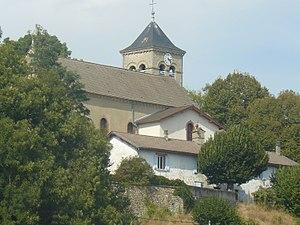
L'église de Saint Michel de PALADRU